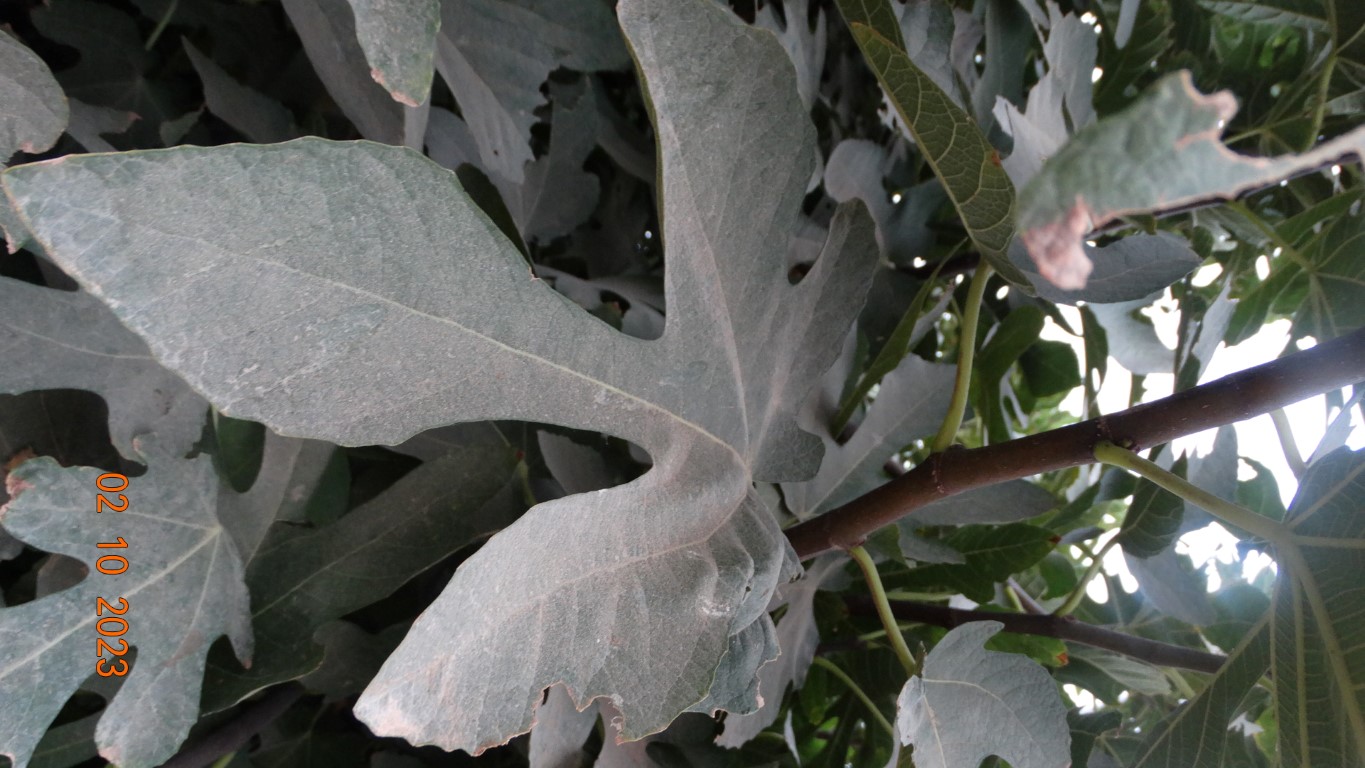
Label: healthy